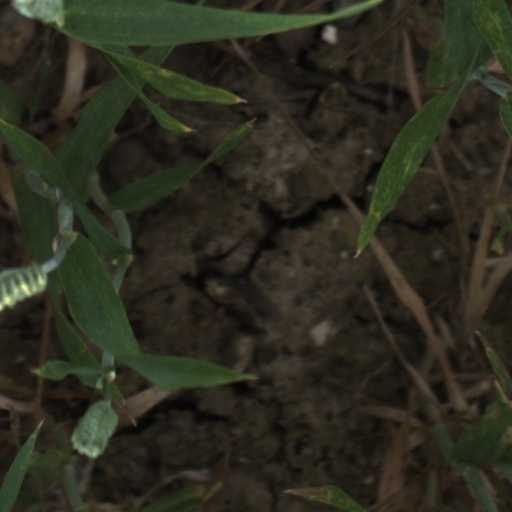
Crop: wheat